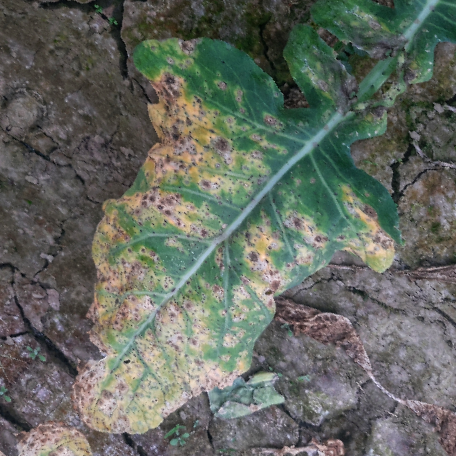
Label: Downy Mildew